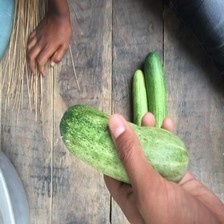
Label: cucumber